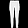
Label: Trouser